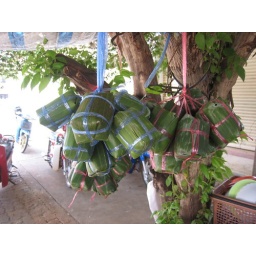
Probably has sticky rice in it. I love to find all the cute banana leaf wrapped things.